Rude 66

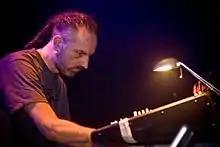
Rude 66 live on stage

Rude 66 (real name Ruud Lekx; born in Delft in 1966) is a Dutch electronic musician and recording artist currently living in Amsterdam. Live and occasionally on records, his wife Shaunna Lekx is also part of the band as a vocalist and co-writer of lyrics. Rude 66 has been a longtime collaborator of the Bunker Records label, and has released influential records in both acid house and electro music styles of electronic music.